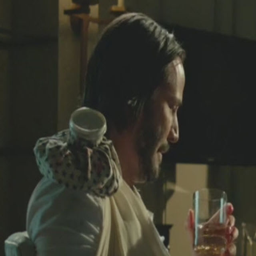
what 's drink of choice throughout the movie ?